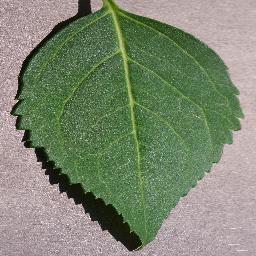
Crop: cherry
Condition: (including_sour)_healthy